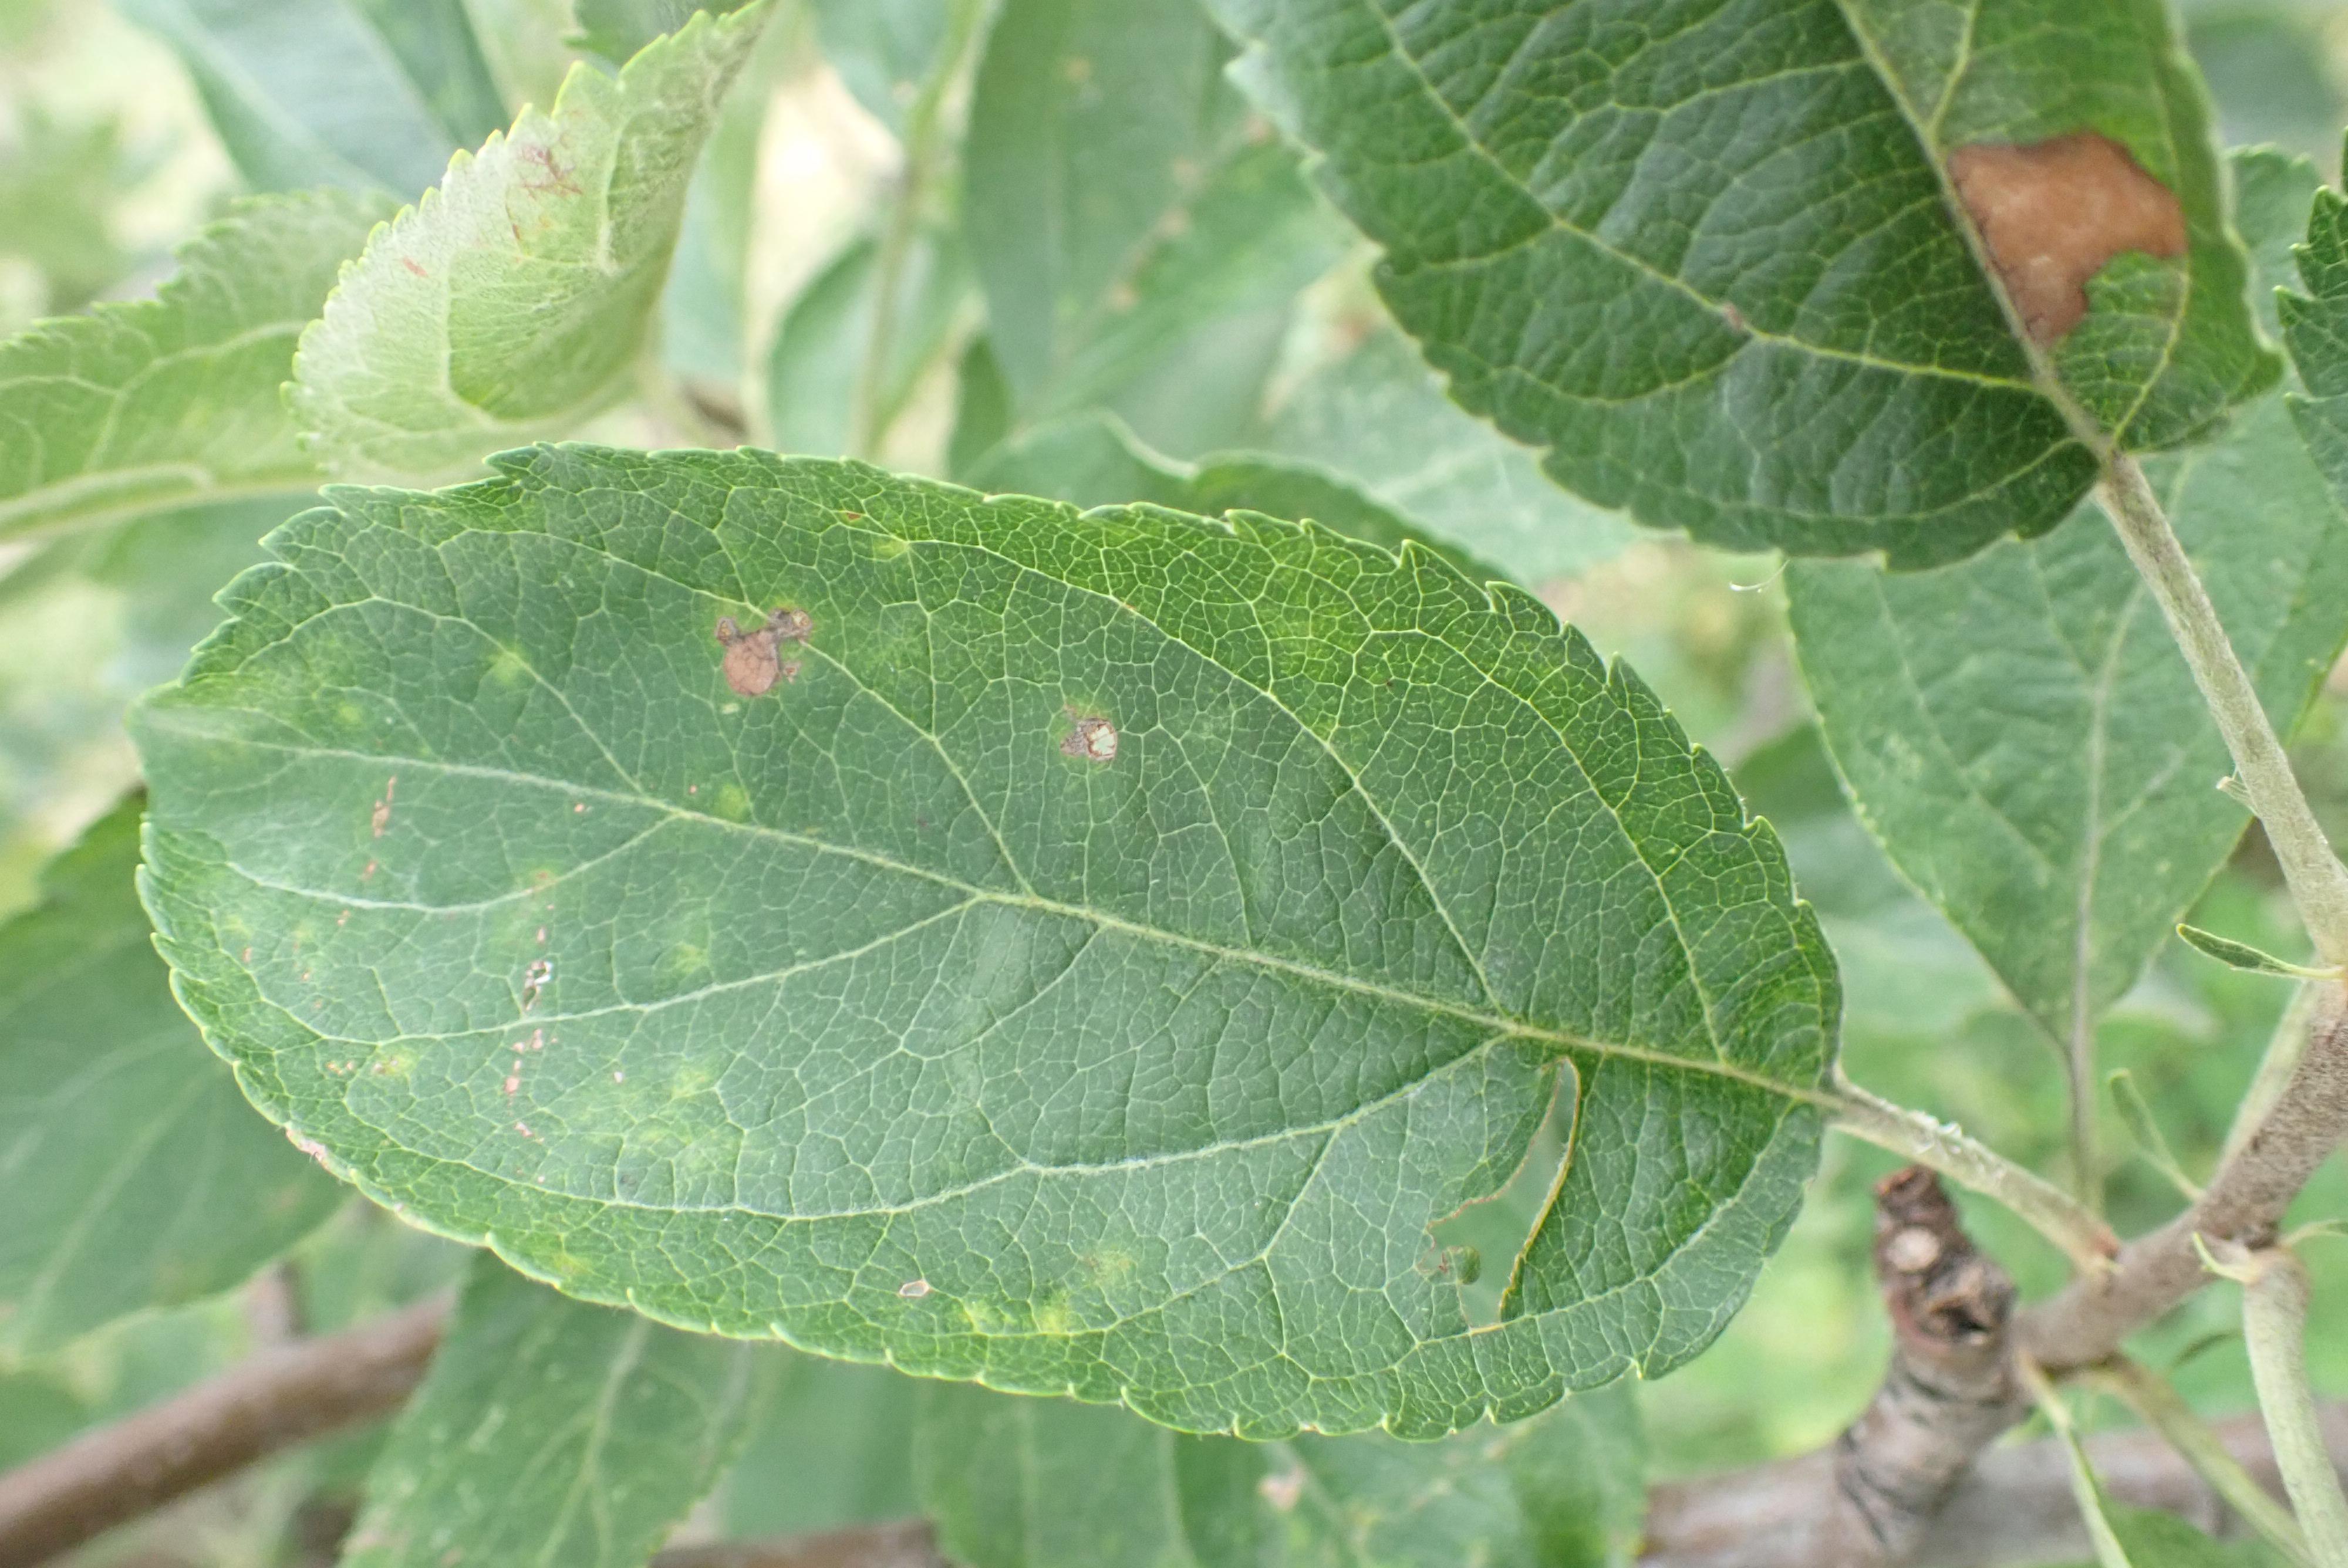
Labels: scab, frog_eye_leaf_spot